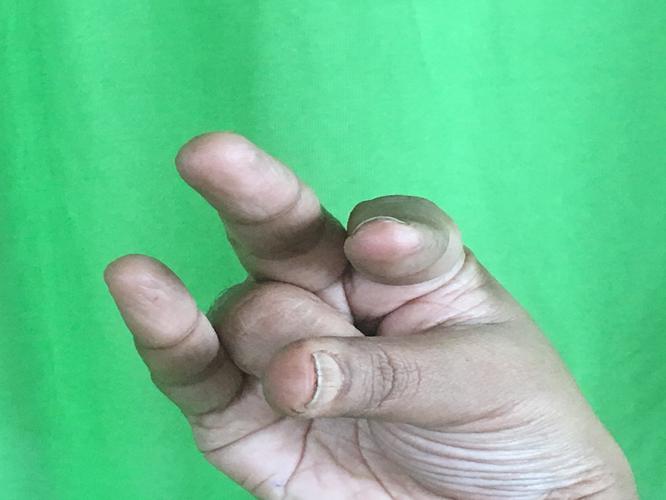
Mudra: Kangulam
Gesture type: single_hand